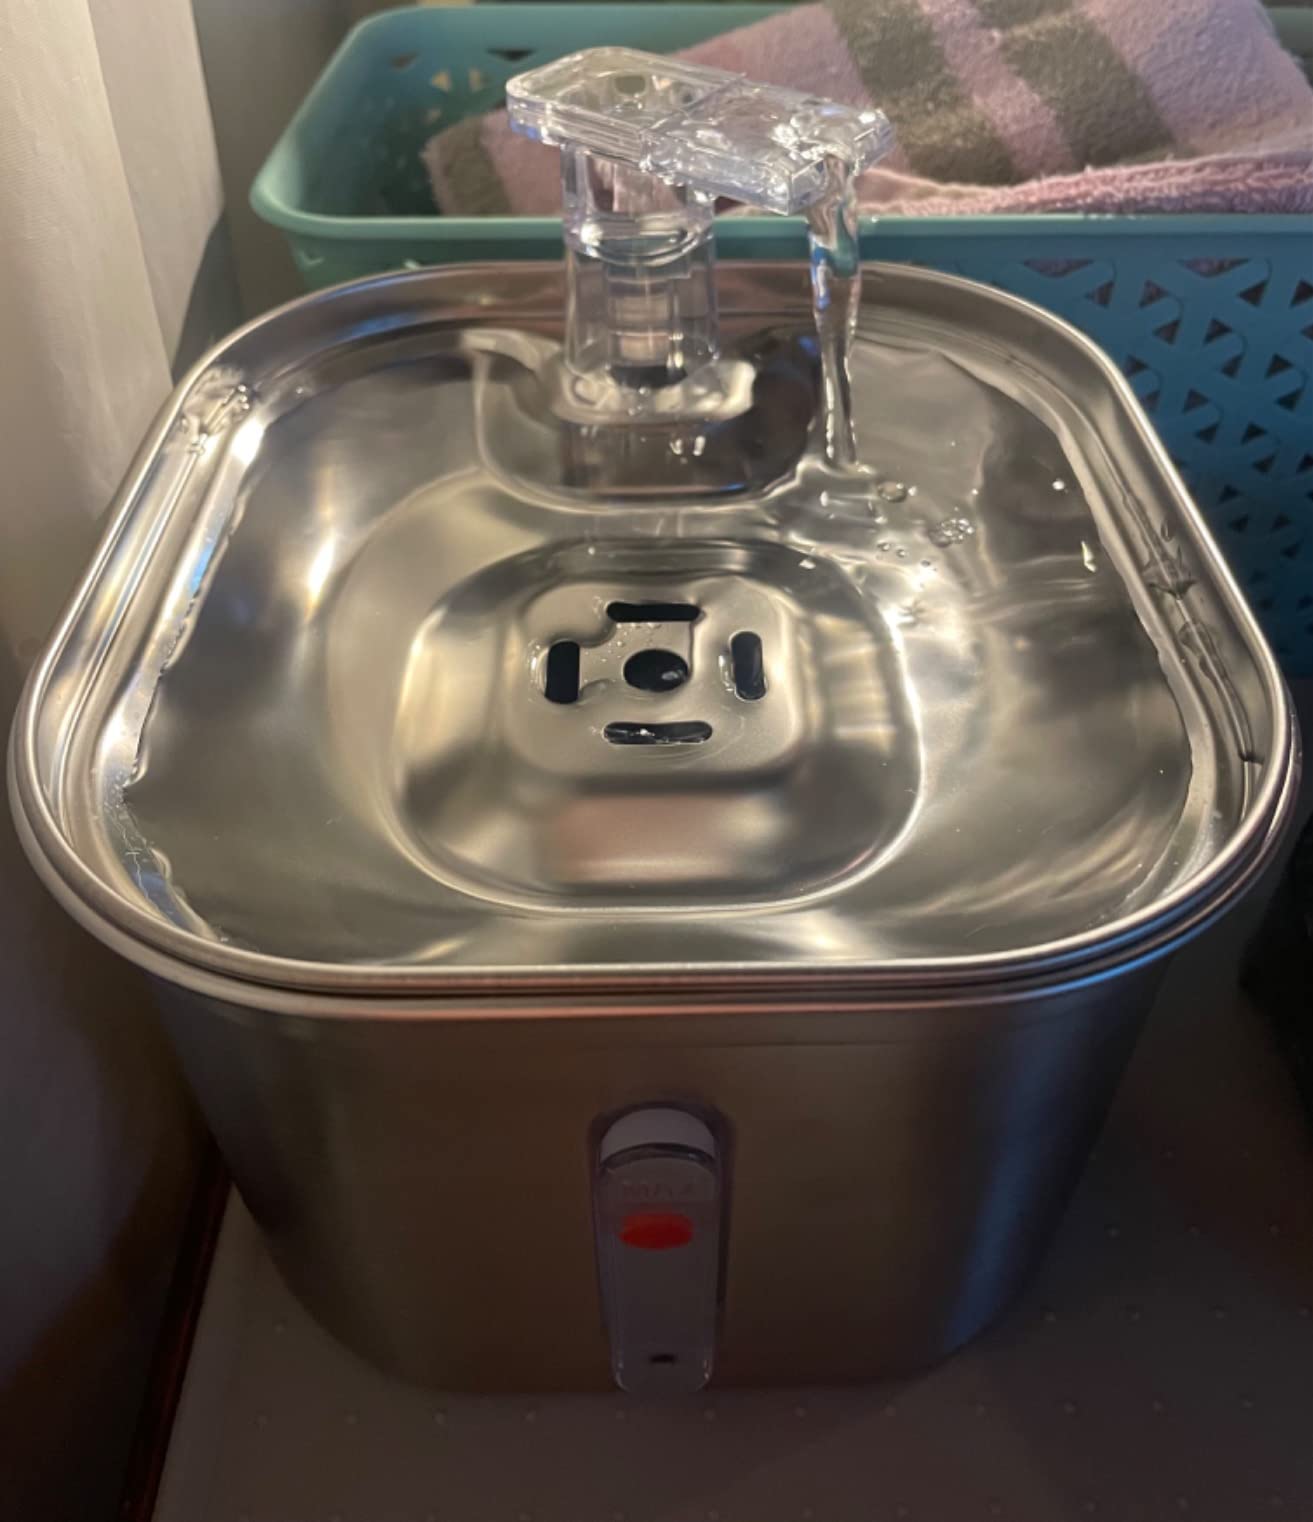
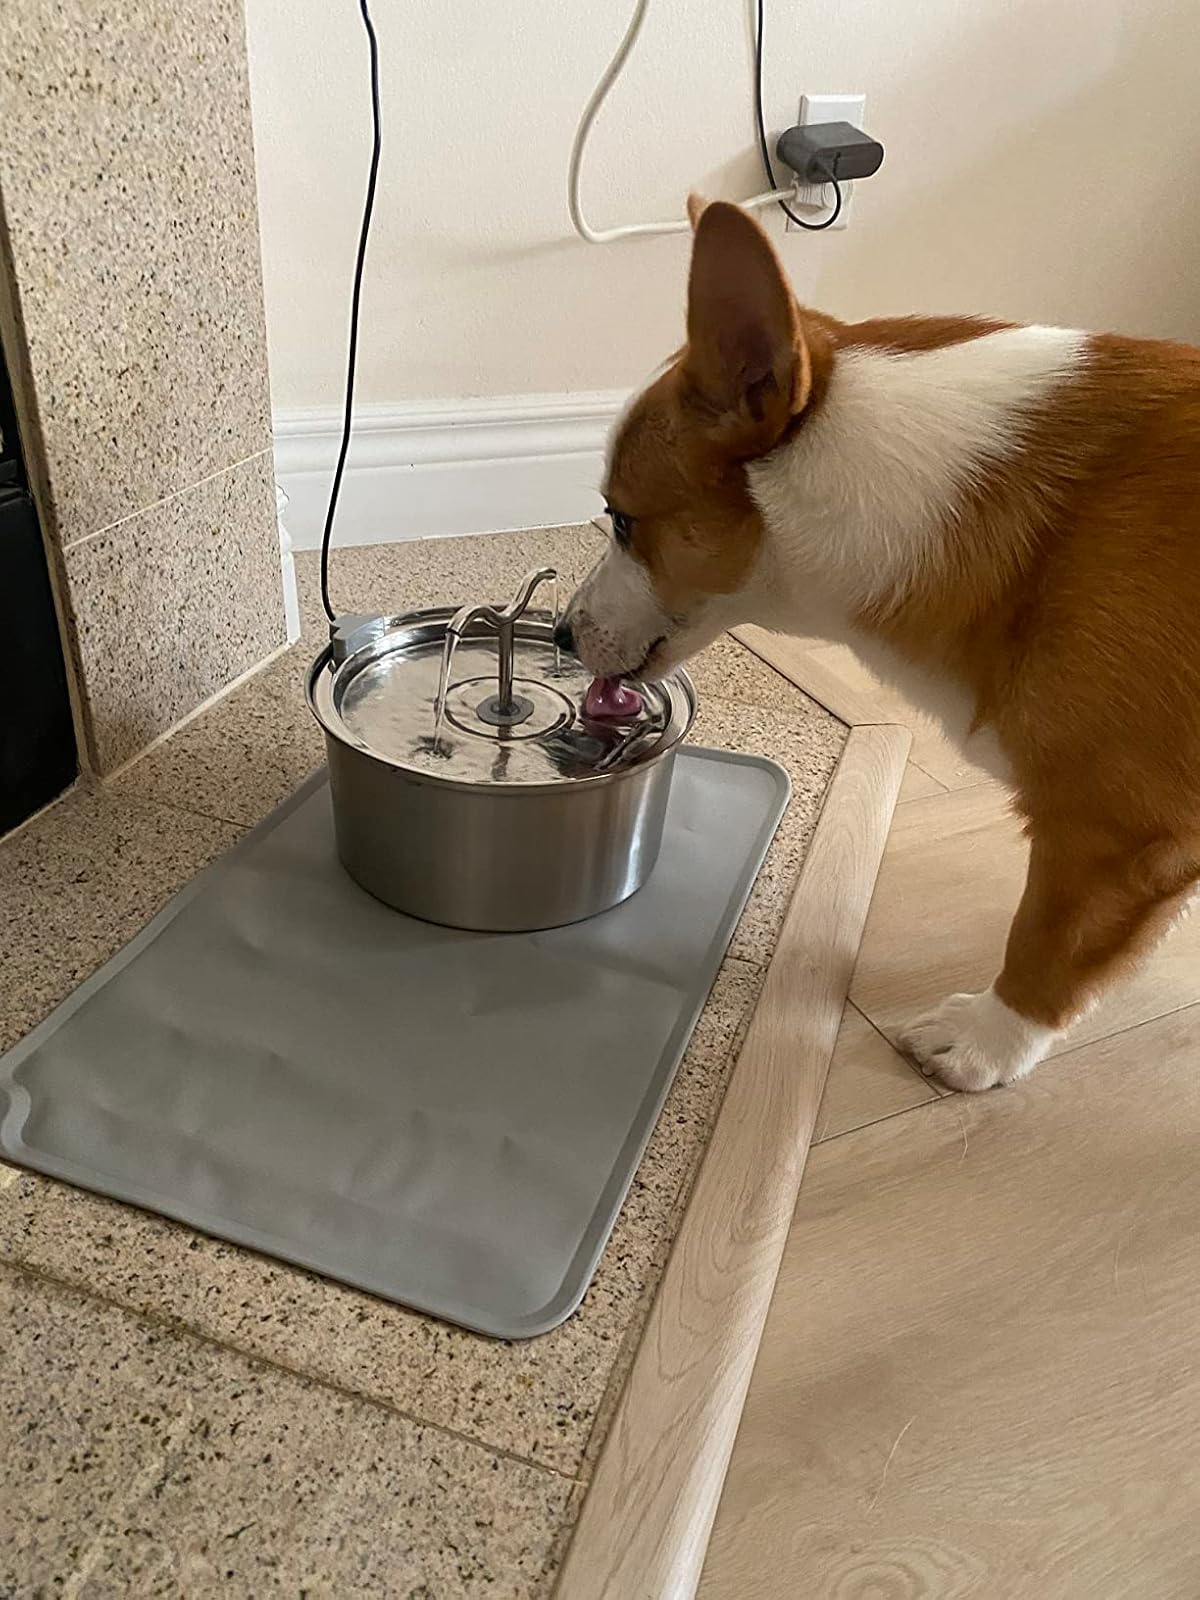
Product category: items_bowl
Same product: no